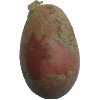
Label: Potato Red 1